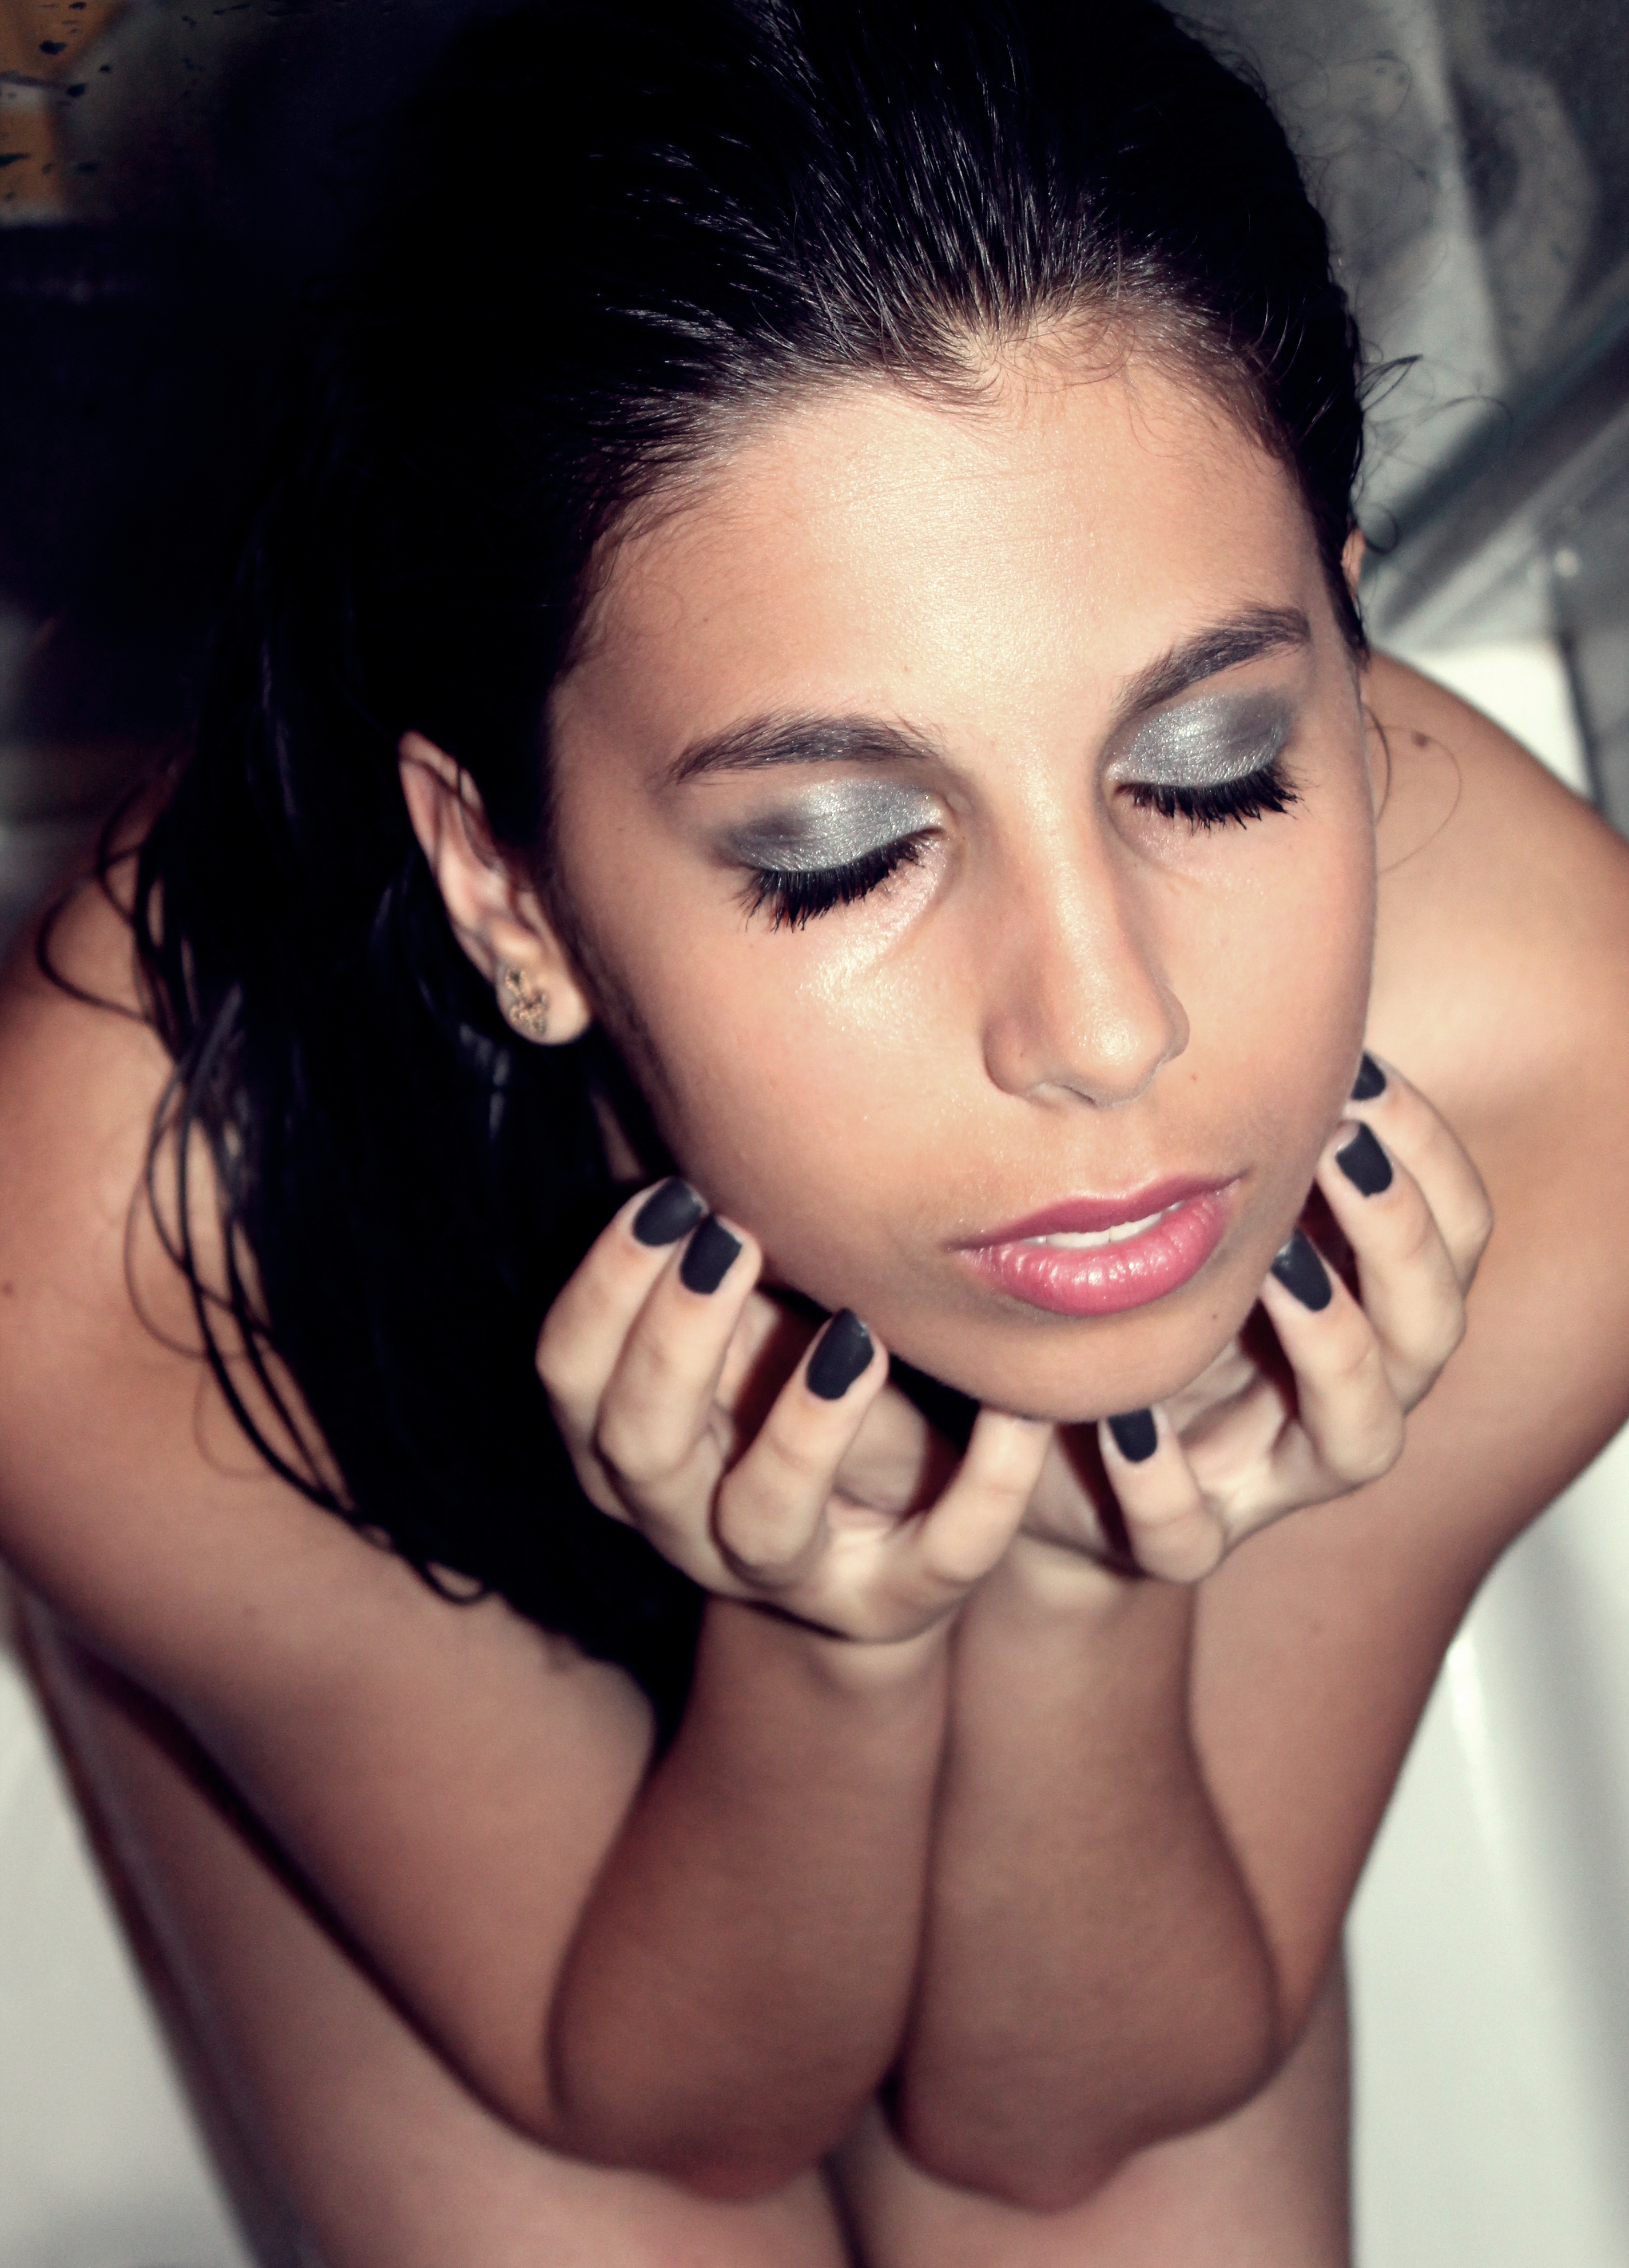
hand, person, girl, woman, hair, photography, leg, singer, portrait, model, finger, fashion, lady, lip, hairstyle, smile, eyebrow, mouth, long hair, make up, eyelash, close up, human body, bathroom, black hair, face, eye, head, skin, beauty, nails, organ, naked, body, trick, shower, photo shoot, brown hair, art model, supermodel